Fort de Bois l'Abbé

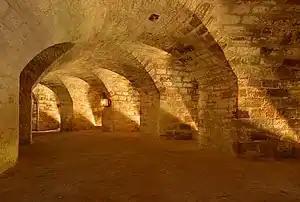
Interior of caponier at Fort de Bois l'Abbé

The Fort de Bois de l'Abbé saw no action during World War I, as the Germans did not advance into the area around Épinal. Concrete platforms were placed on the surface of the fort for 75mm anti-aircraft guns following the aerial bombardment of Épinal, but the guns were never installed.